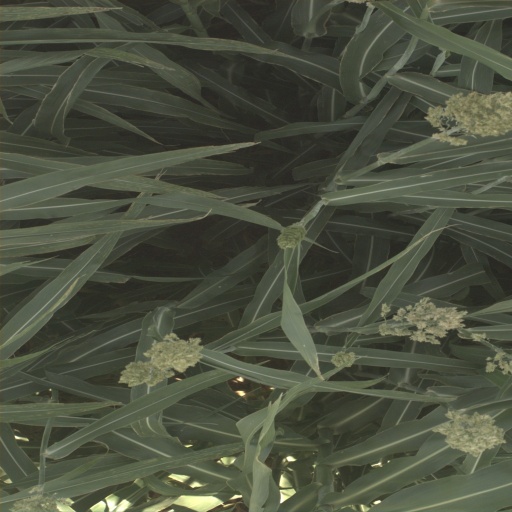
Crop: sorghum